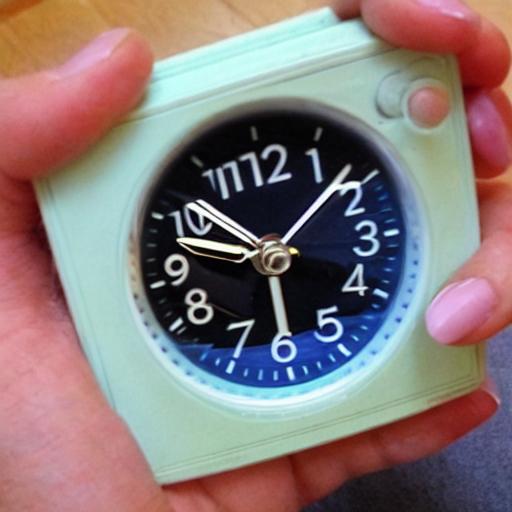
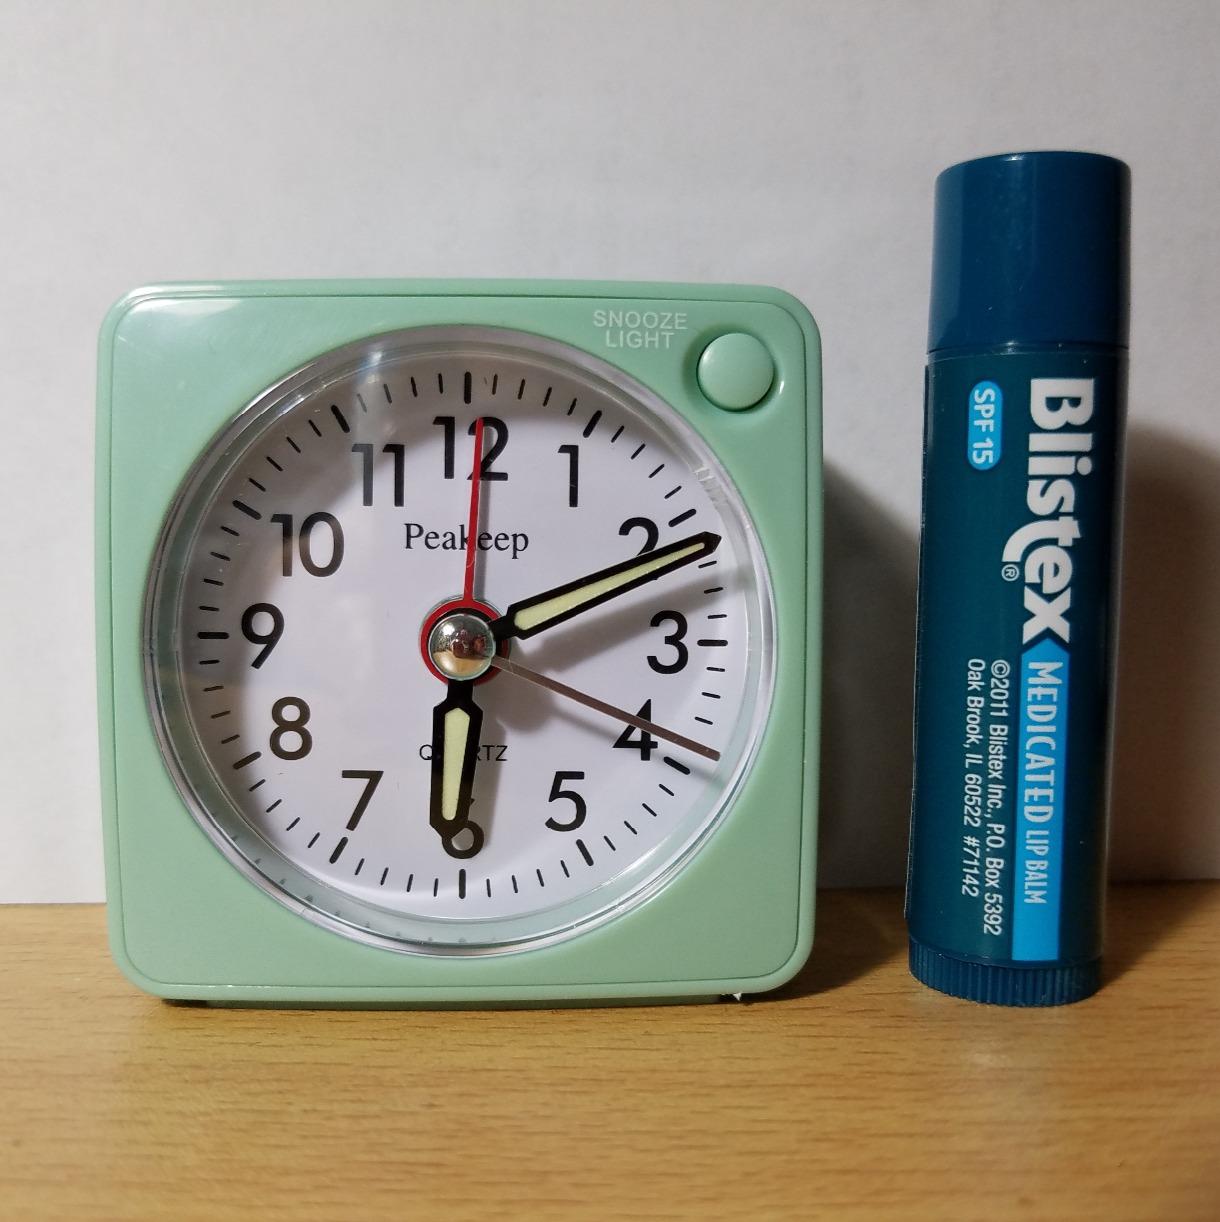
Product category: clock
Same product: no